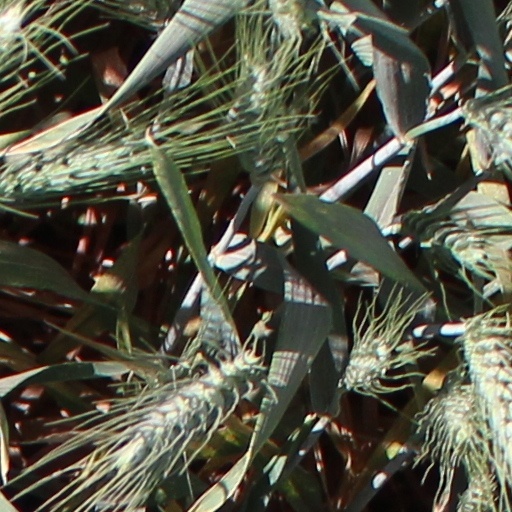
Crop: wheat